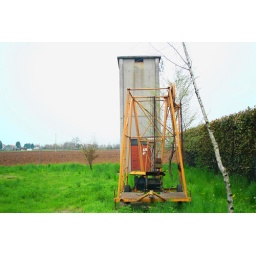
under the water tower